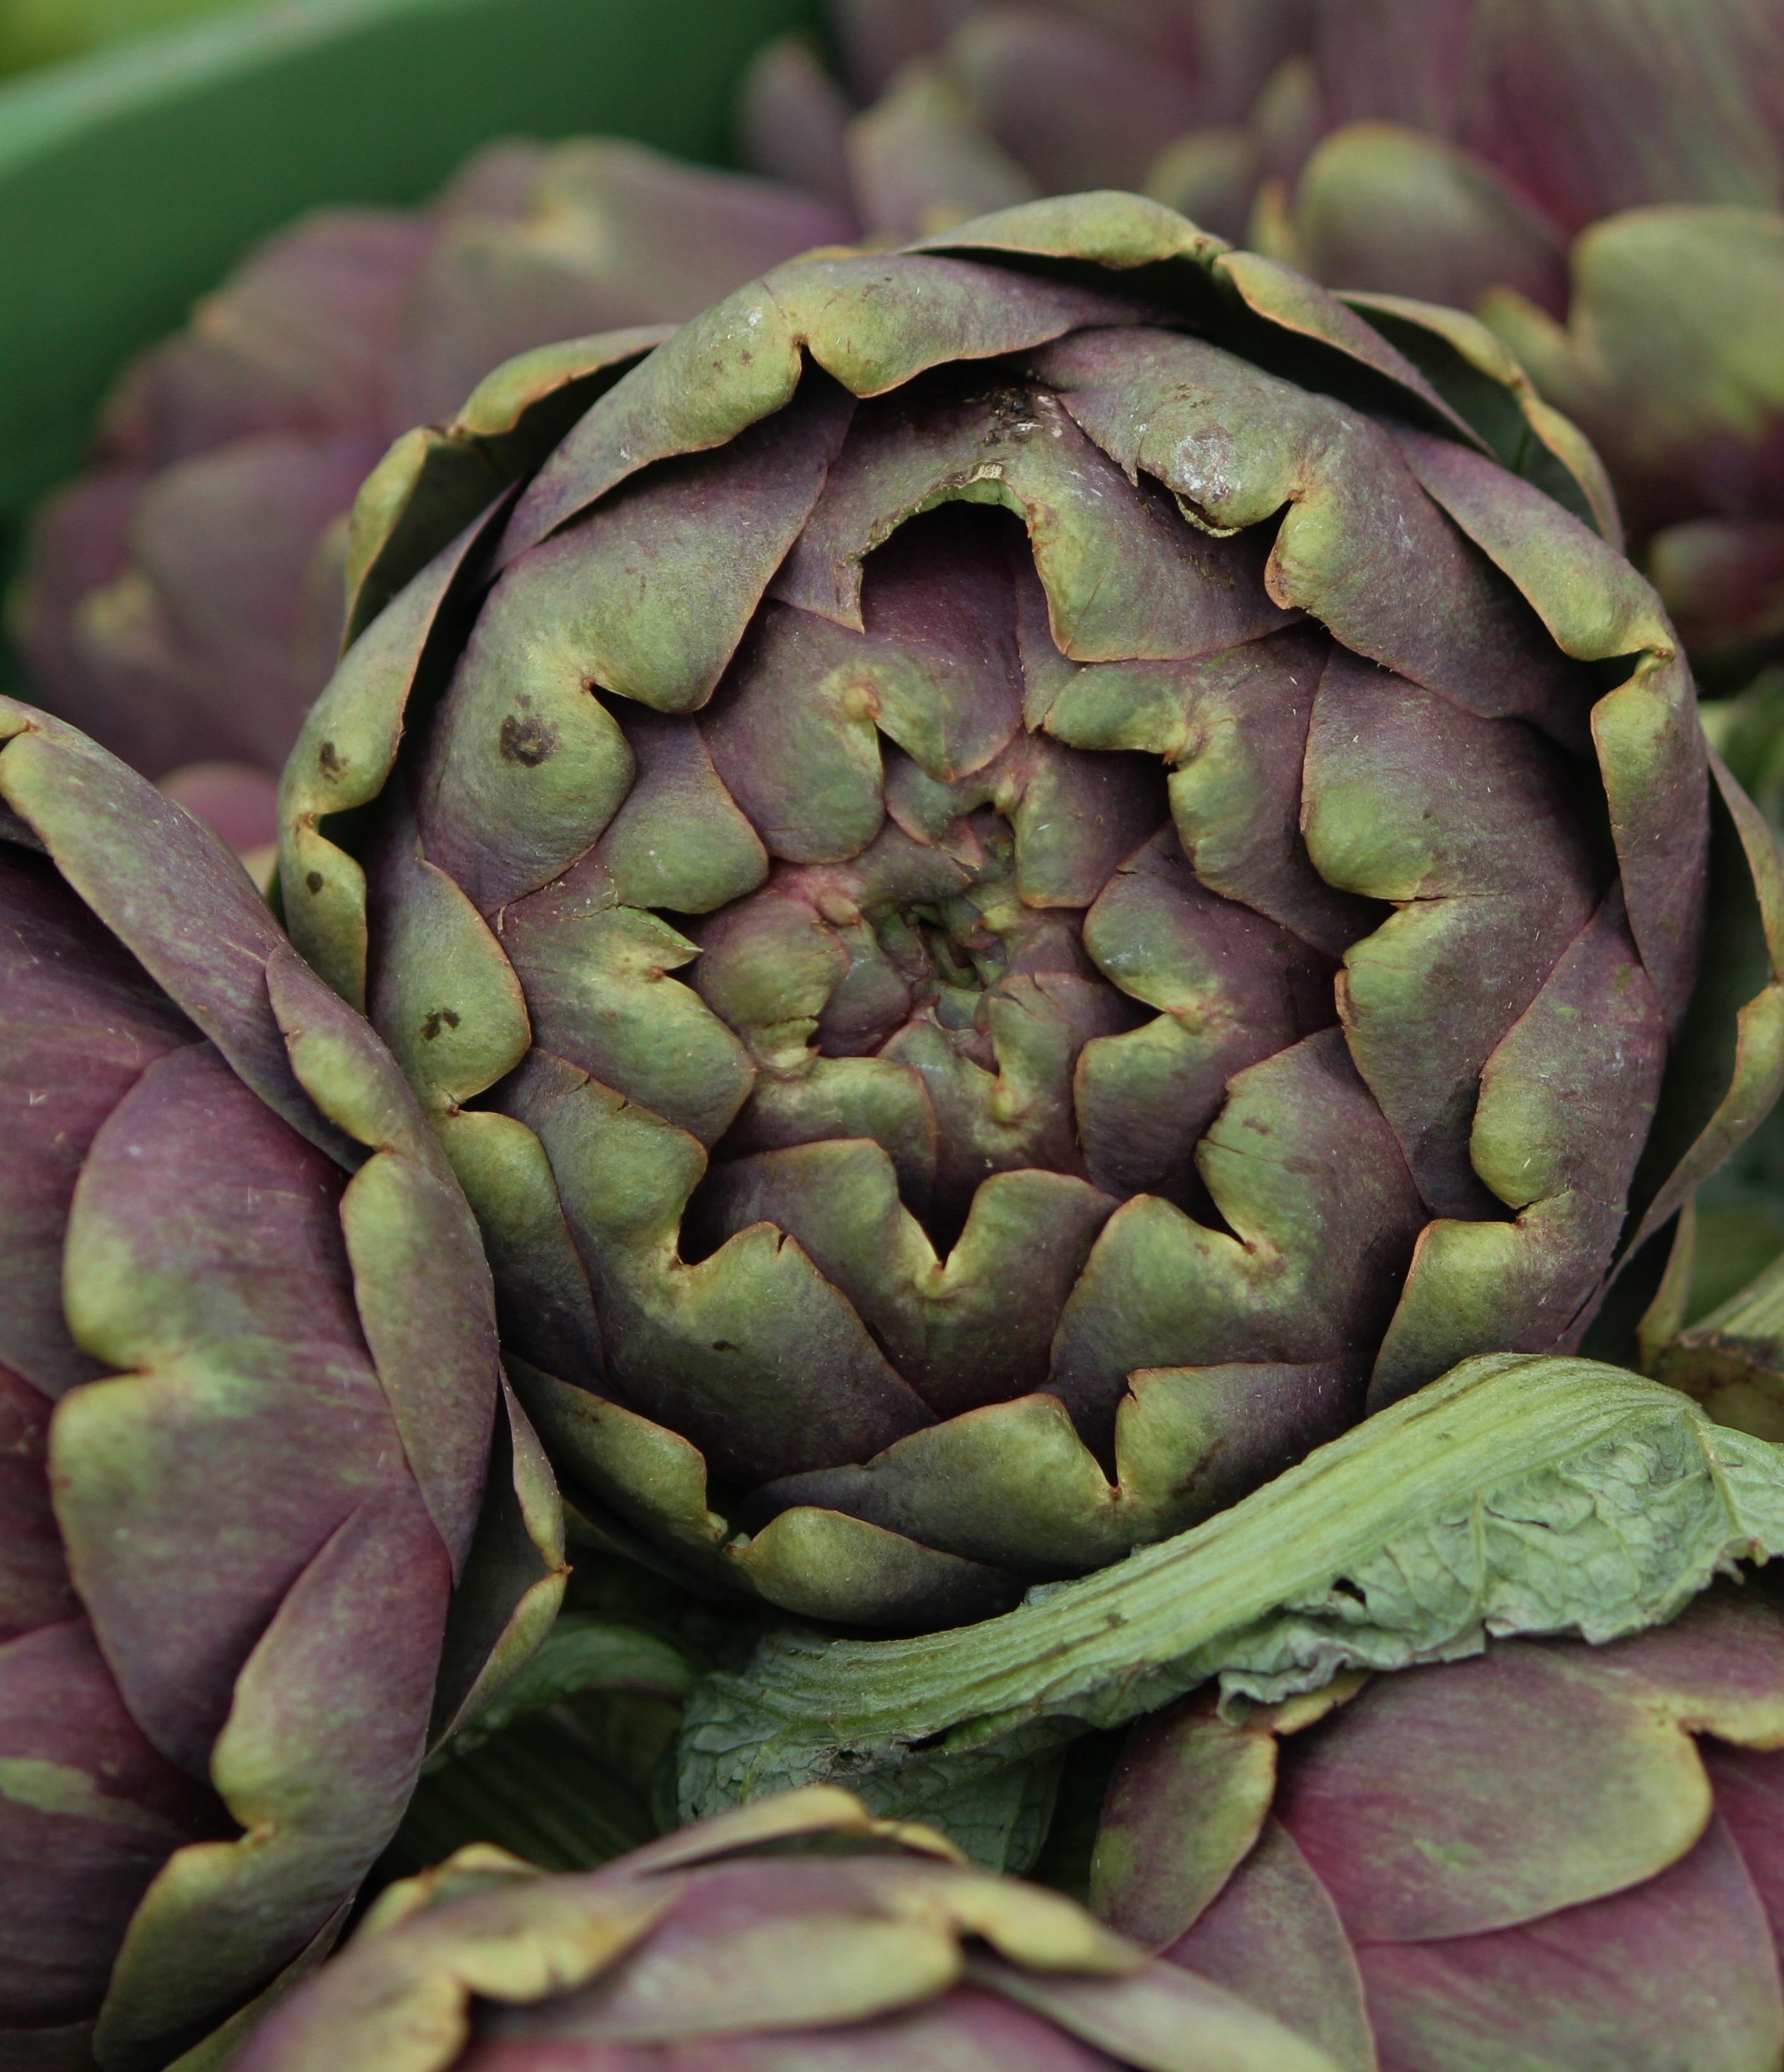
plant, flower, food, green, produce, vegetable, botany, artichoke, close up, vegetables, thistle, vitamins, bio, delicacy, flowering plant, daisy family, asterales, land plant